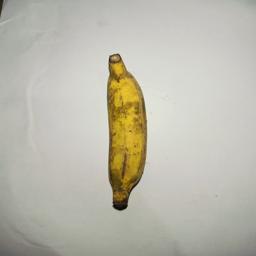
Ripeness: Ripe